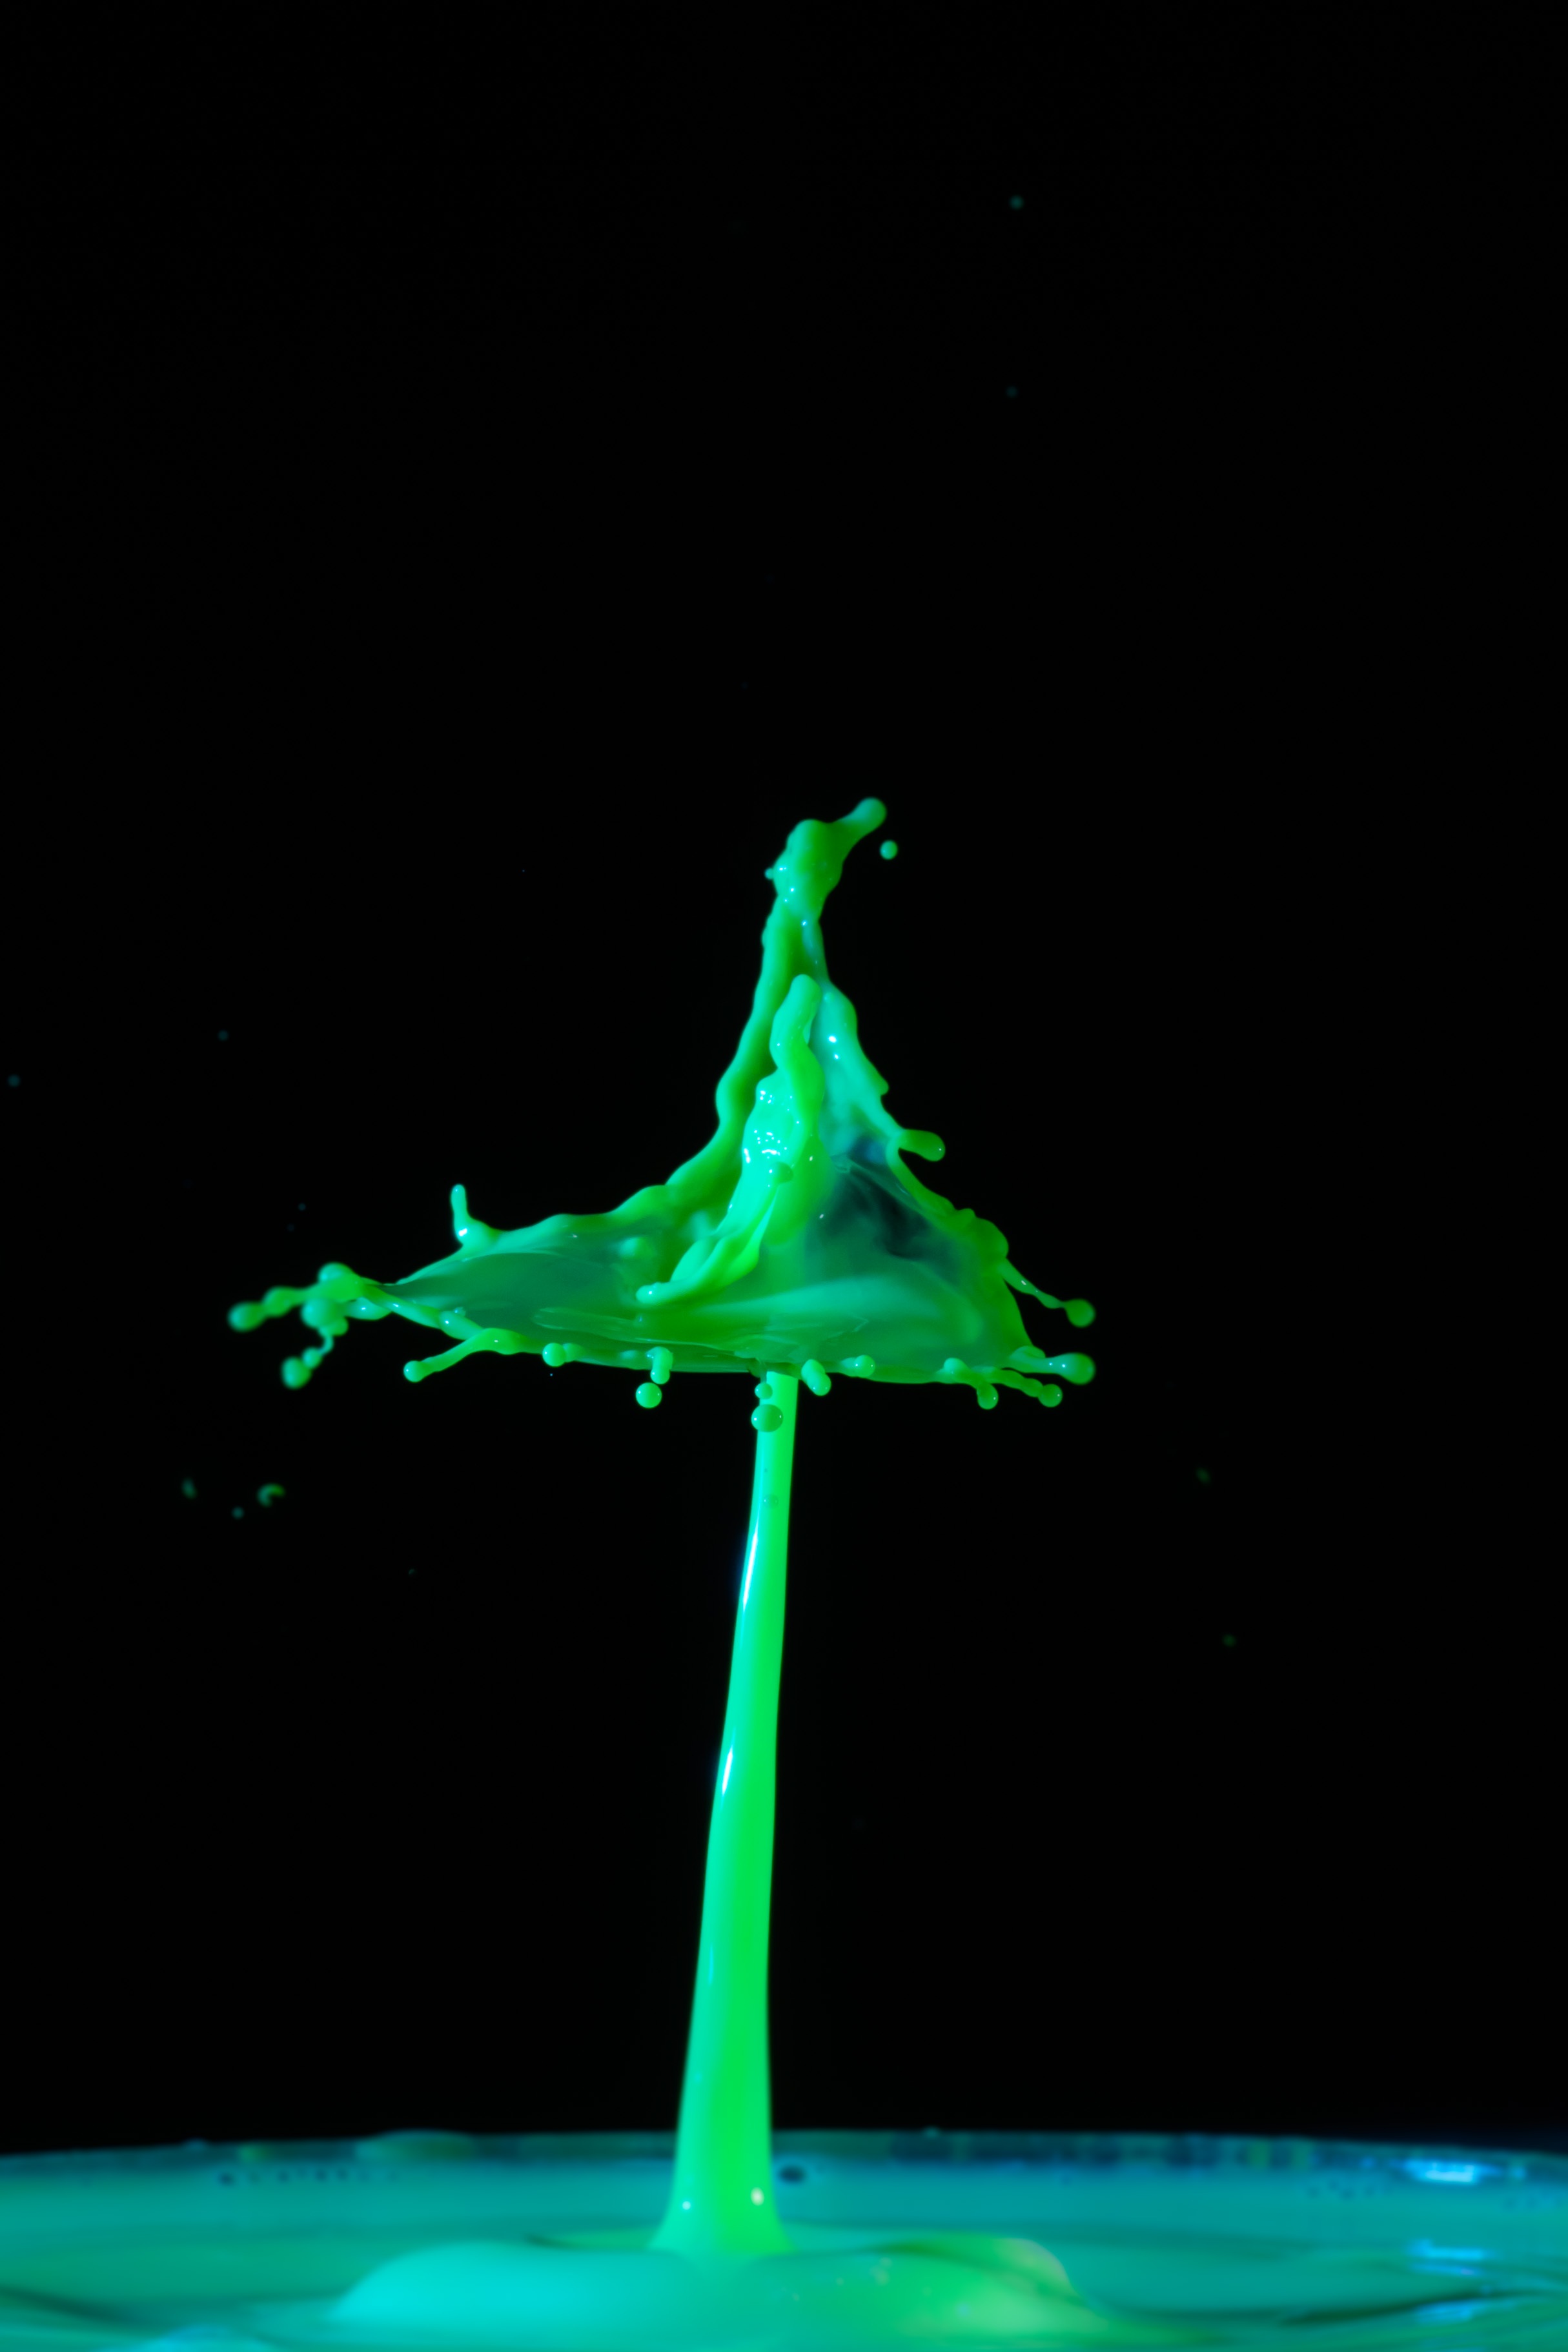
water, liquid, leaf, flower, green, reflection, spray, drip, drop of water, water feature, inject